Battle of the Eureka Stockade

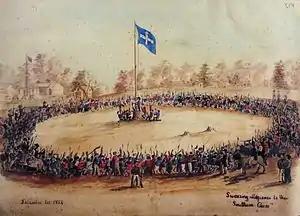
"Swearing Allegiance to the Southern Cross" by Charles Doudiet (1854)

It appears that the terms "captain" and "lieutenant" were used interchangeably within the Eureka Stockade garrison. The front cover of Raffaello Carboni's 1855 "The Eureka Stockade" features a rendition of the Eureka Flag with diamond-shaped stars and the words "When Ballarat unfurled the Southern Cross, the bearer was Toronto's Captain Ross". Yet Peter Lalor's casualty list records "Lieutenant Ross" as "wounded and since dead". It appears that Frederick Vern was also more commonly known as a rebel "colonel" instead.